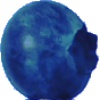
Label: Huckleberry 1